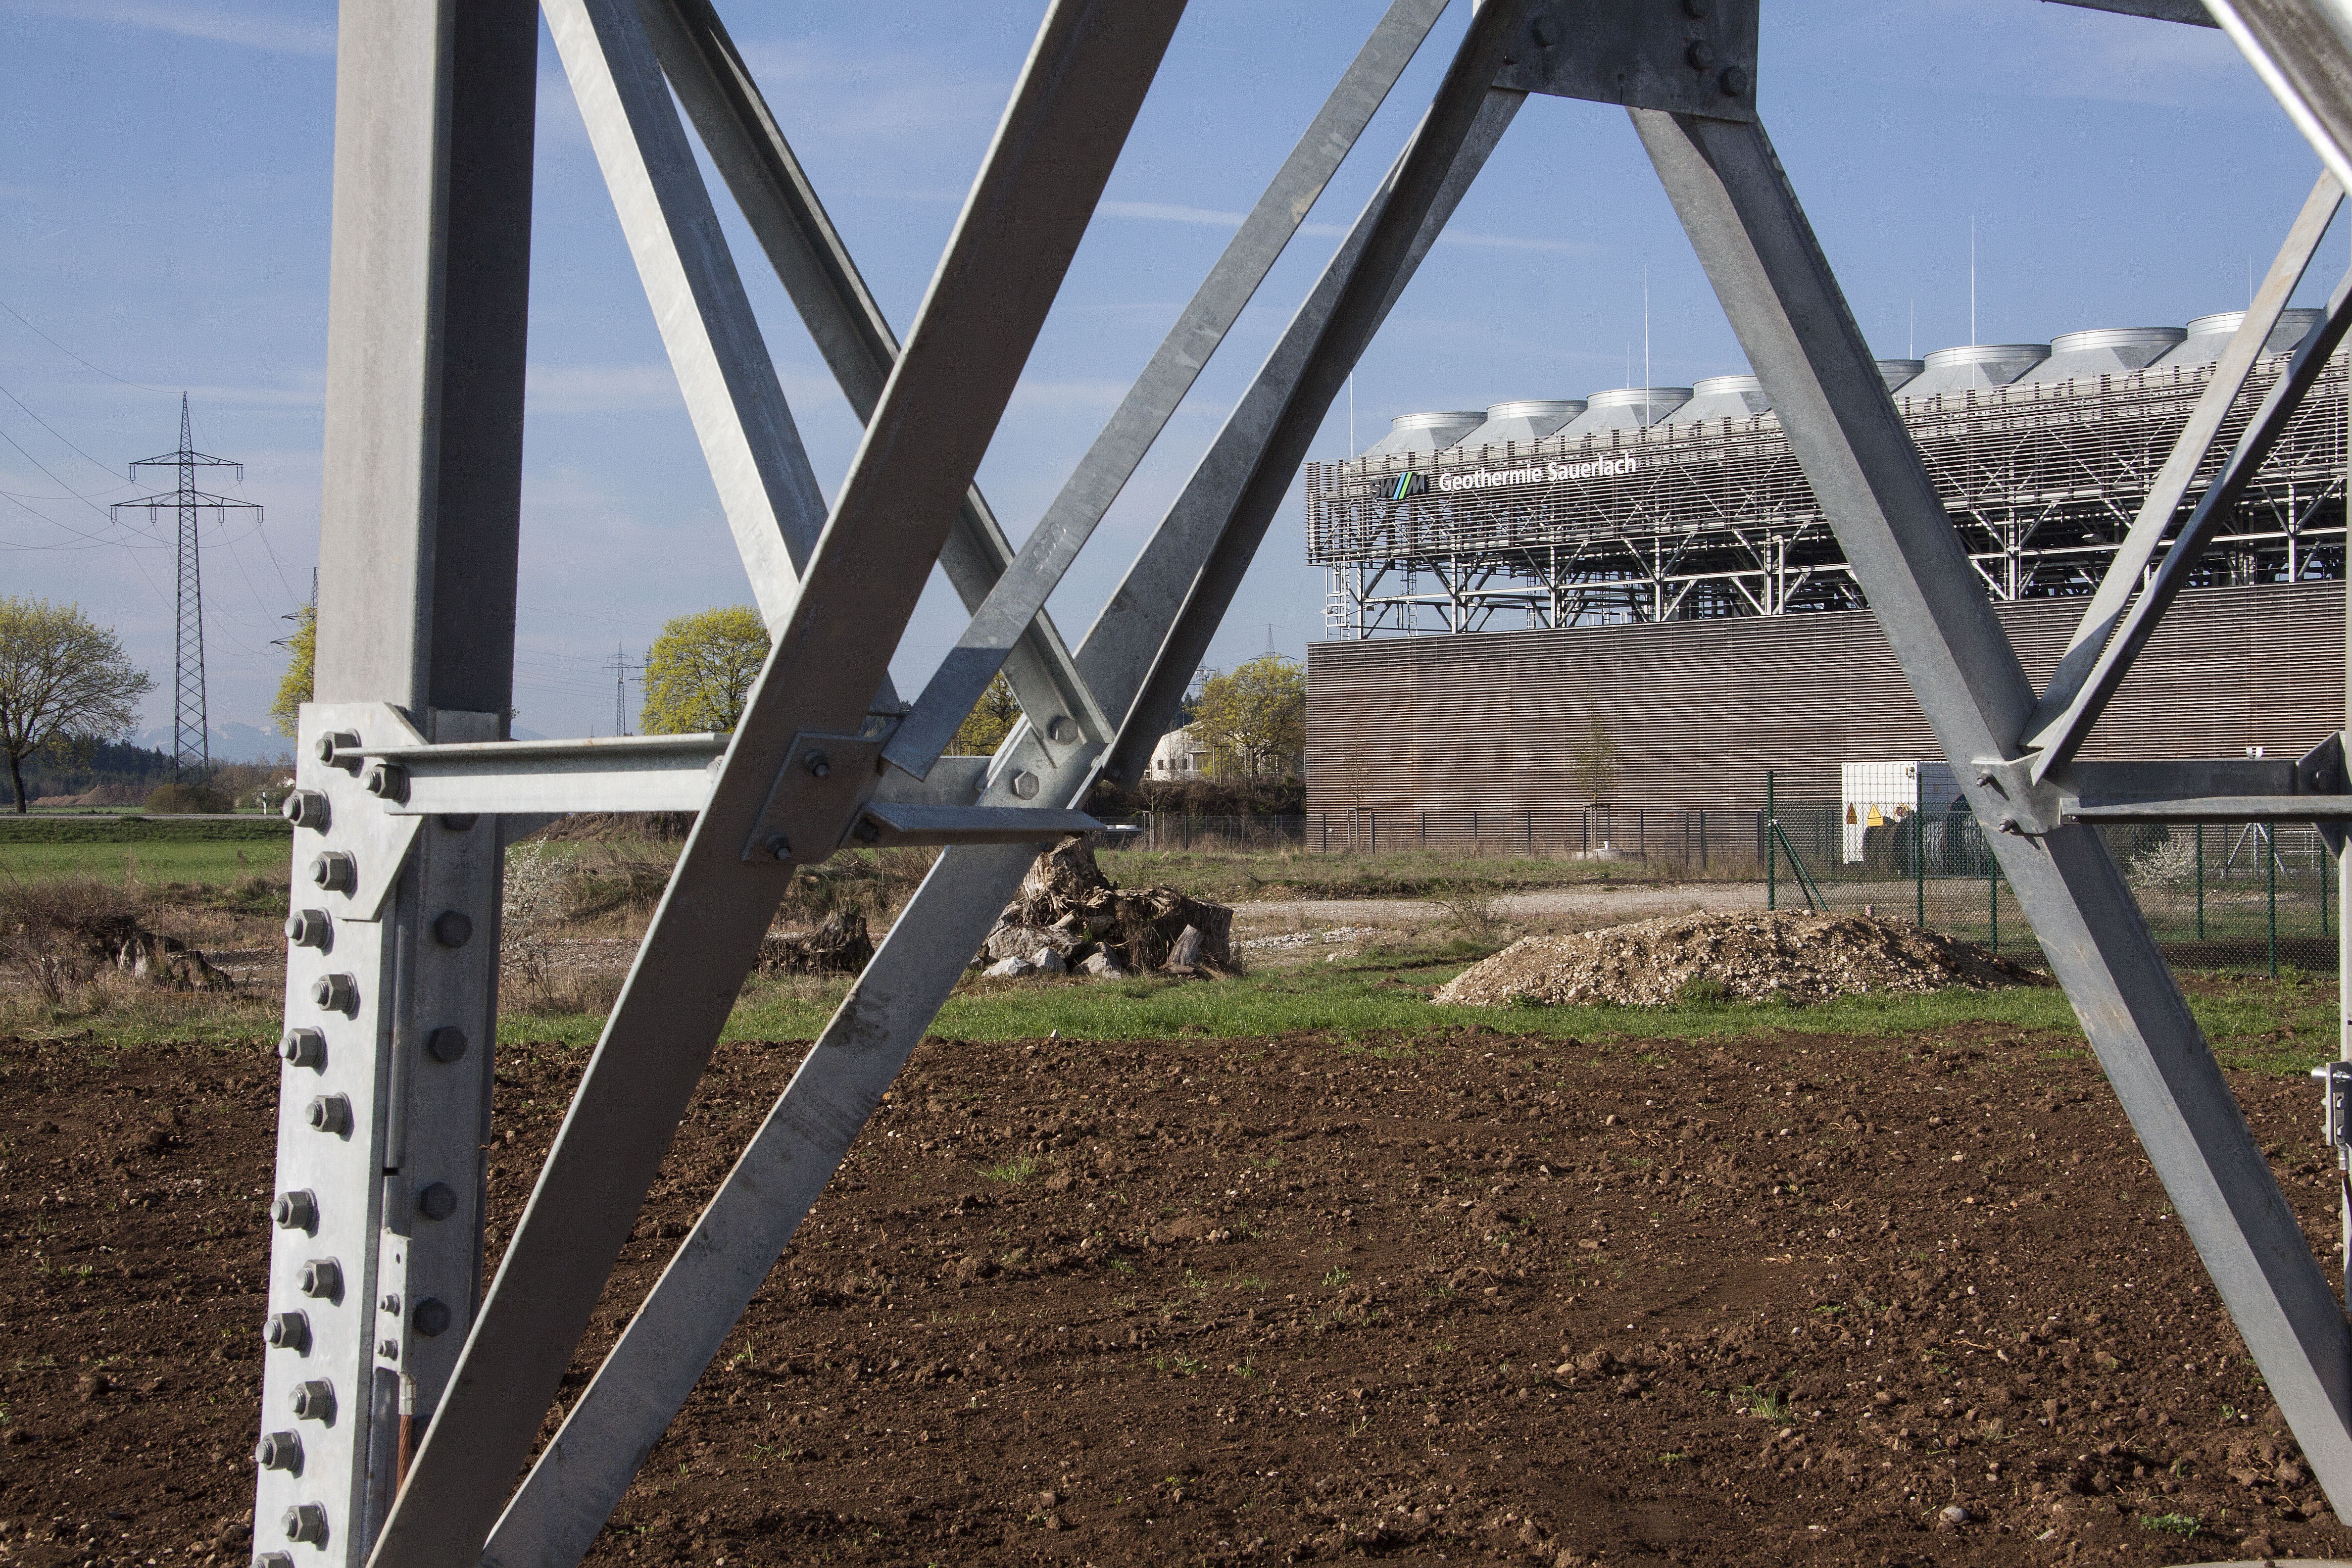
architecture, track, bridge, building, vehicle, power plant, renewable energy, strommast, electric current, geothermal energy, earth's crust, stored heat, combined heat and power